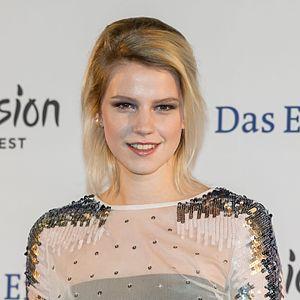
Levina, née le 1ᵉʳ mai 1991 à Bonn, est une auteure-compositrice-interprète allemande. Elle a représenté l'Allemagne au Concours Eurovision de la chanson 2017, à Kiev et a terminé à l'avant-dernière position avec 6 points, devenant par conséquent la première représentante allemande depuis 2014 à ne pas avoir fini à la dernière place.